Ishtup-Ilum

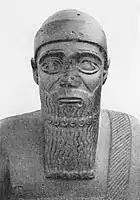
Statue of Ishtup-Ilum

Ishtup-Ilum, also Ishtup-El ("Ish-dub-ilum"; died 2136 BC) was a ruler of the city of Mari, one of the military governors known as "Shakkanakku" in northern Mesopotamia, after the fall of Akkad. He was probably a contemporary with the Second Dynasty of Lagash, around the time of Gudea. He was the son of Ishma-Dagan and brother of Nûr-Mêr, both Shakkanakkus of Mari before him, and, according to the dynastic lists, he ruled after them for a period of 11 years.